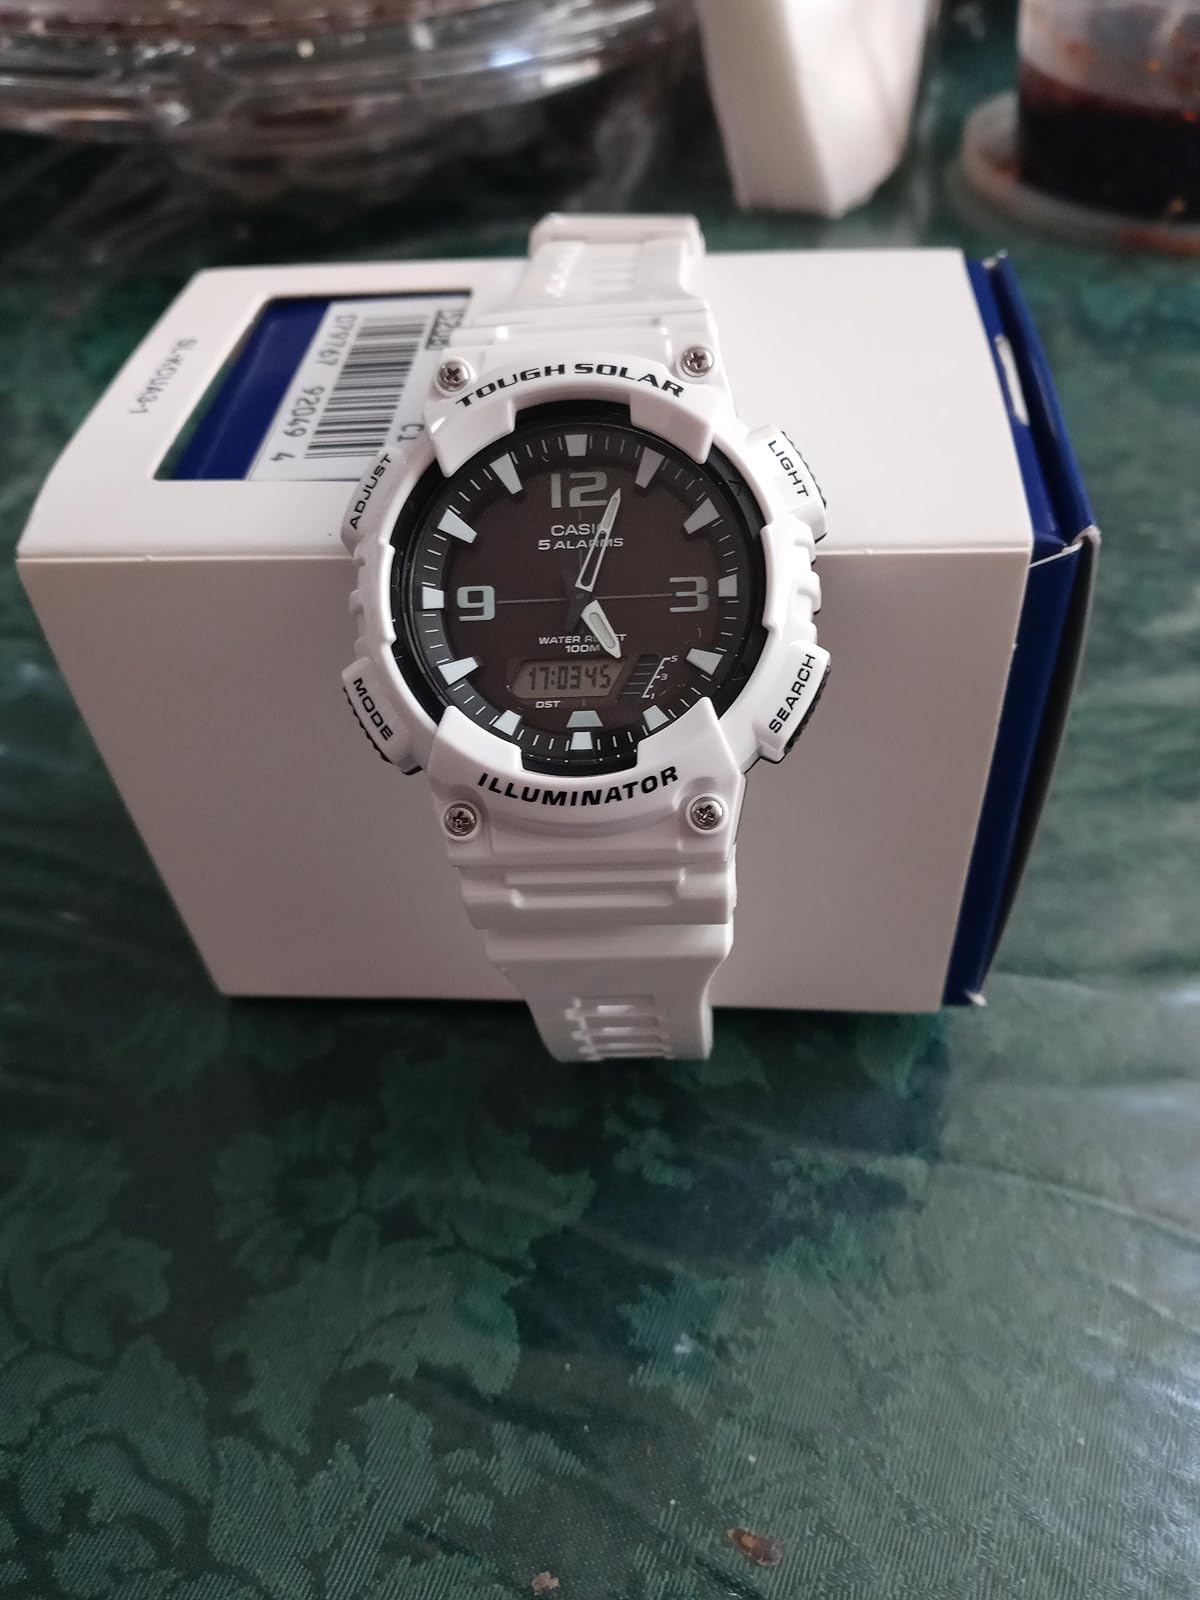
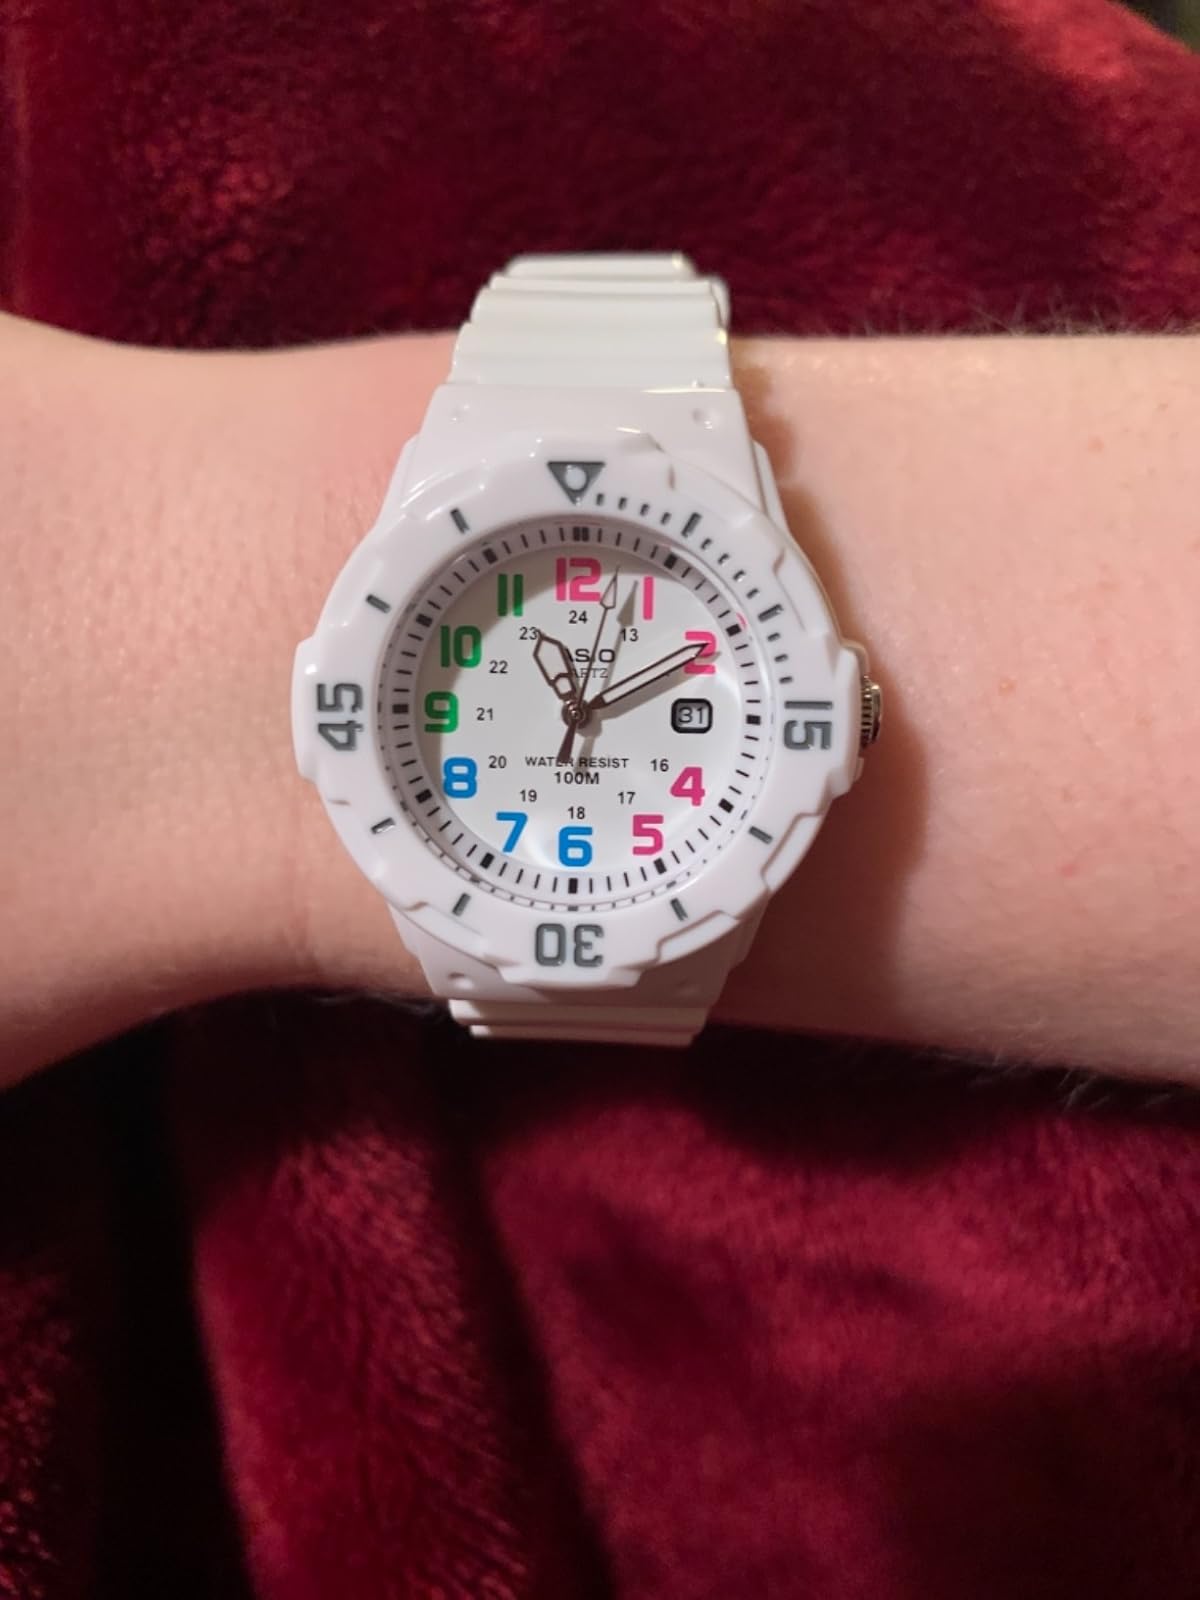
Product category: accessories_watch
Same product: no